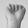
ASL letter: A